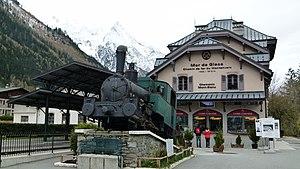
Chemin de fer du Montenvers, Chamonix